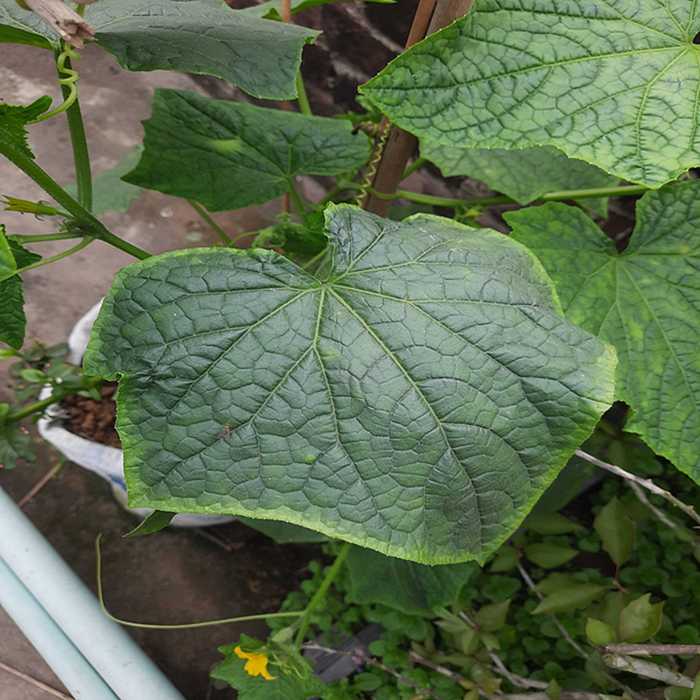
Plant: Cucumber
Label: Fresh leaf